2 Broadway

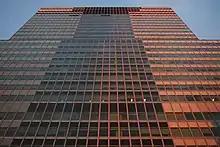
The renovated facade of 2 Broadway during sunset

The MTA signed a 49-year lease for the entire building in July 1998, with two 15-year renewal options, the day after it sold the New York Coliseum. The lease was one of the largest in city history at the time. The lease was worth $1.6 billion, or about per year for the 50-year term. Shortly after the MTA's lease was signed, ZAR and the MTA started renovating 2 Broadway, with the cost then estimated at $39 million. Credit Suisse First Boston gave Sapir a $150 million mortgage on the property in late 1998, and Carlton Advisory Services gave another $230.2 million in financing the next year. The MTA started moving additional personnel from the New York Coliseum into 2 Broadway in 1999. The MTA had initially named Sapir as the developer of its office space, offering to pay him $7 million in bonuses. The refurbishment of mechanical systems and interiors was then expected to cost $55 million while the offices would be furnished for $80 million.